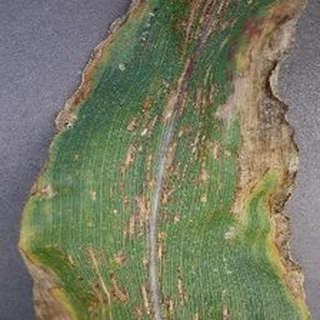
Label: corn_gray_leaf_spot